List of works by Sharaku

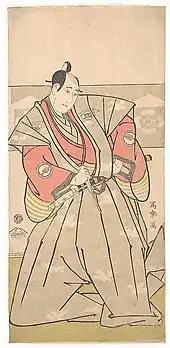

Three copies are known of the "hosoban" print of Sawamura Sōjūrō III as Soga Jūrō Sukenari ( ""); one each is in the collections of the Tokyo National Museum and the Metropolitan Museum of Art, and in the M. Walter Amstutz Collection.